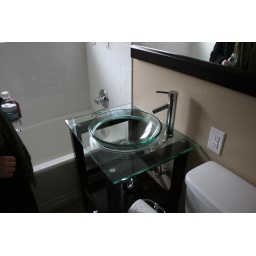
Glass basin sink in main bath